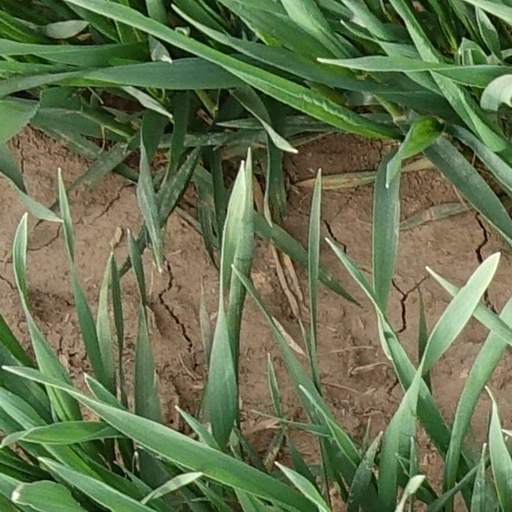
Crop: wheat